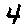
Label: 4